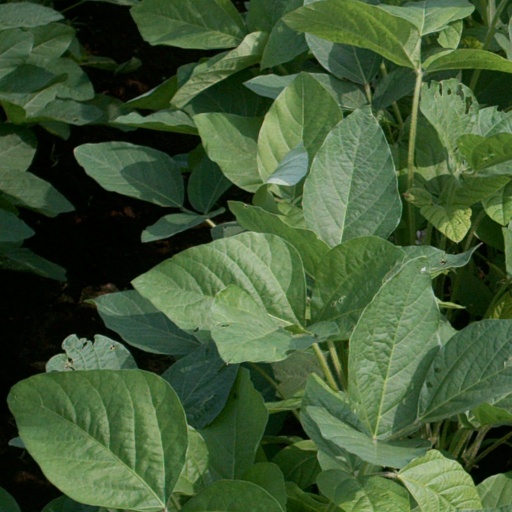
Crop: soybean